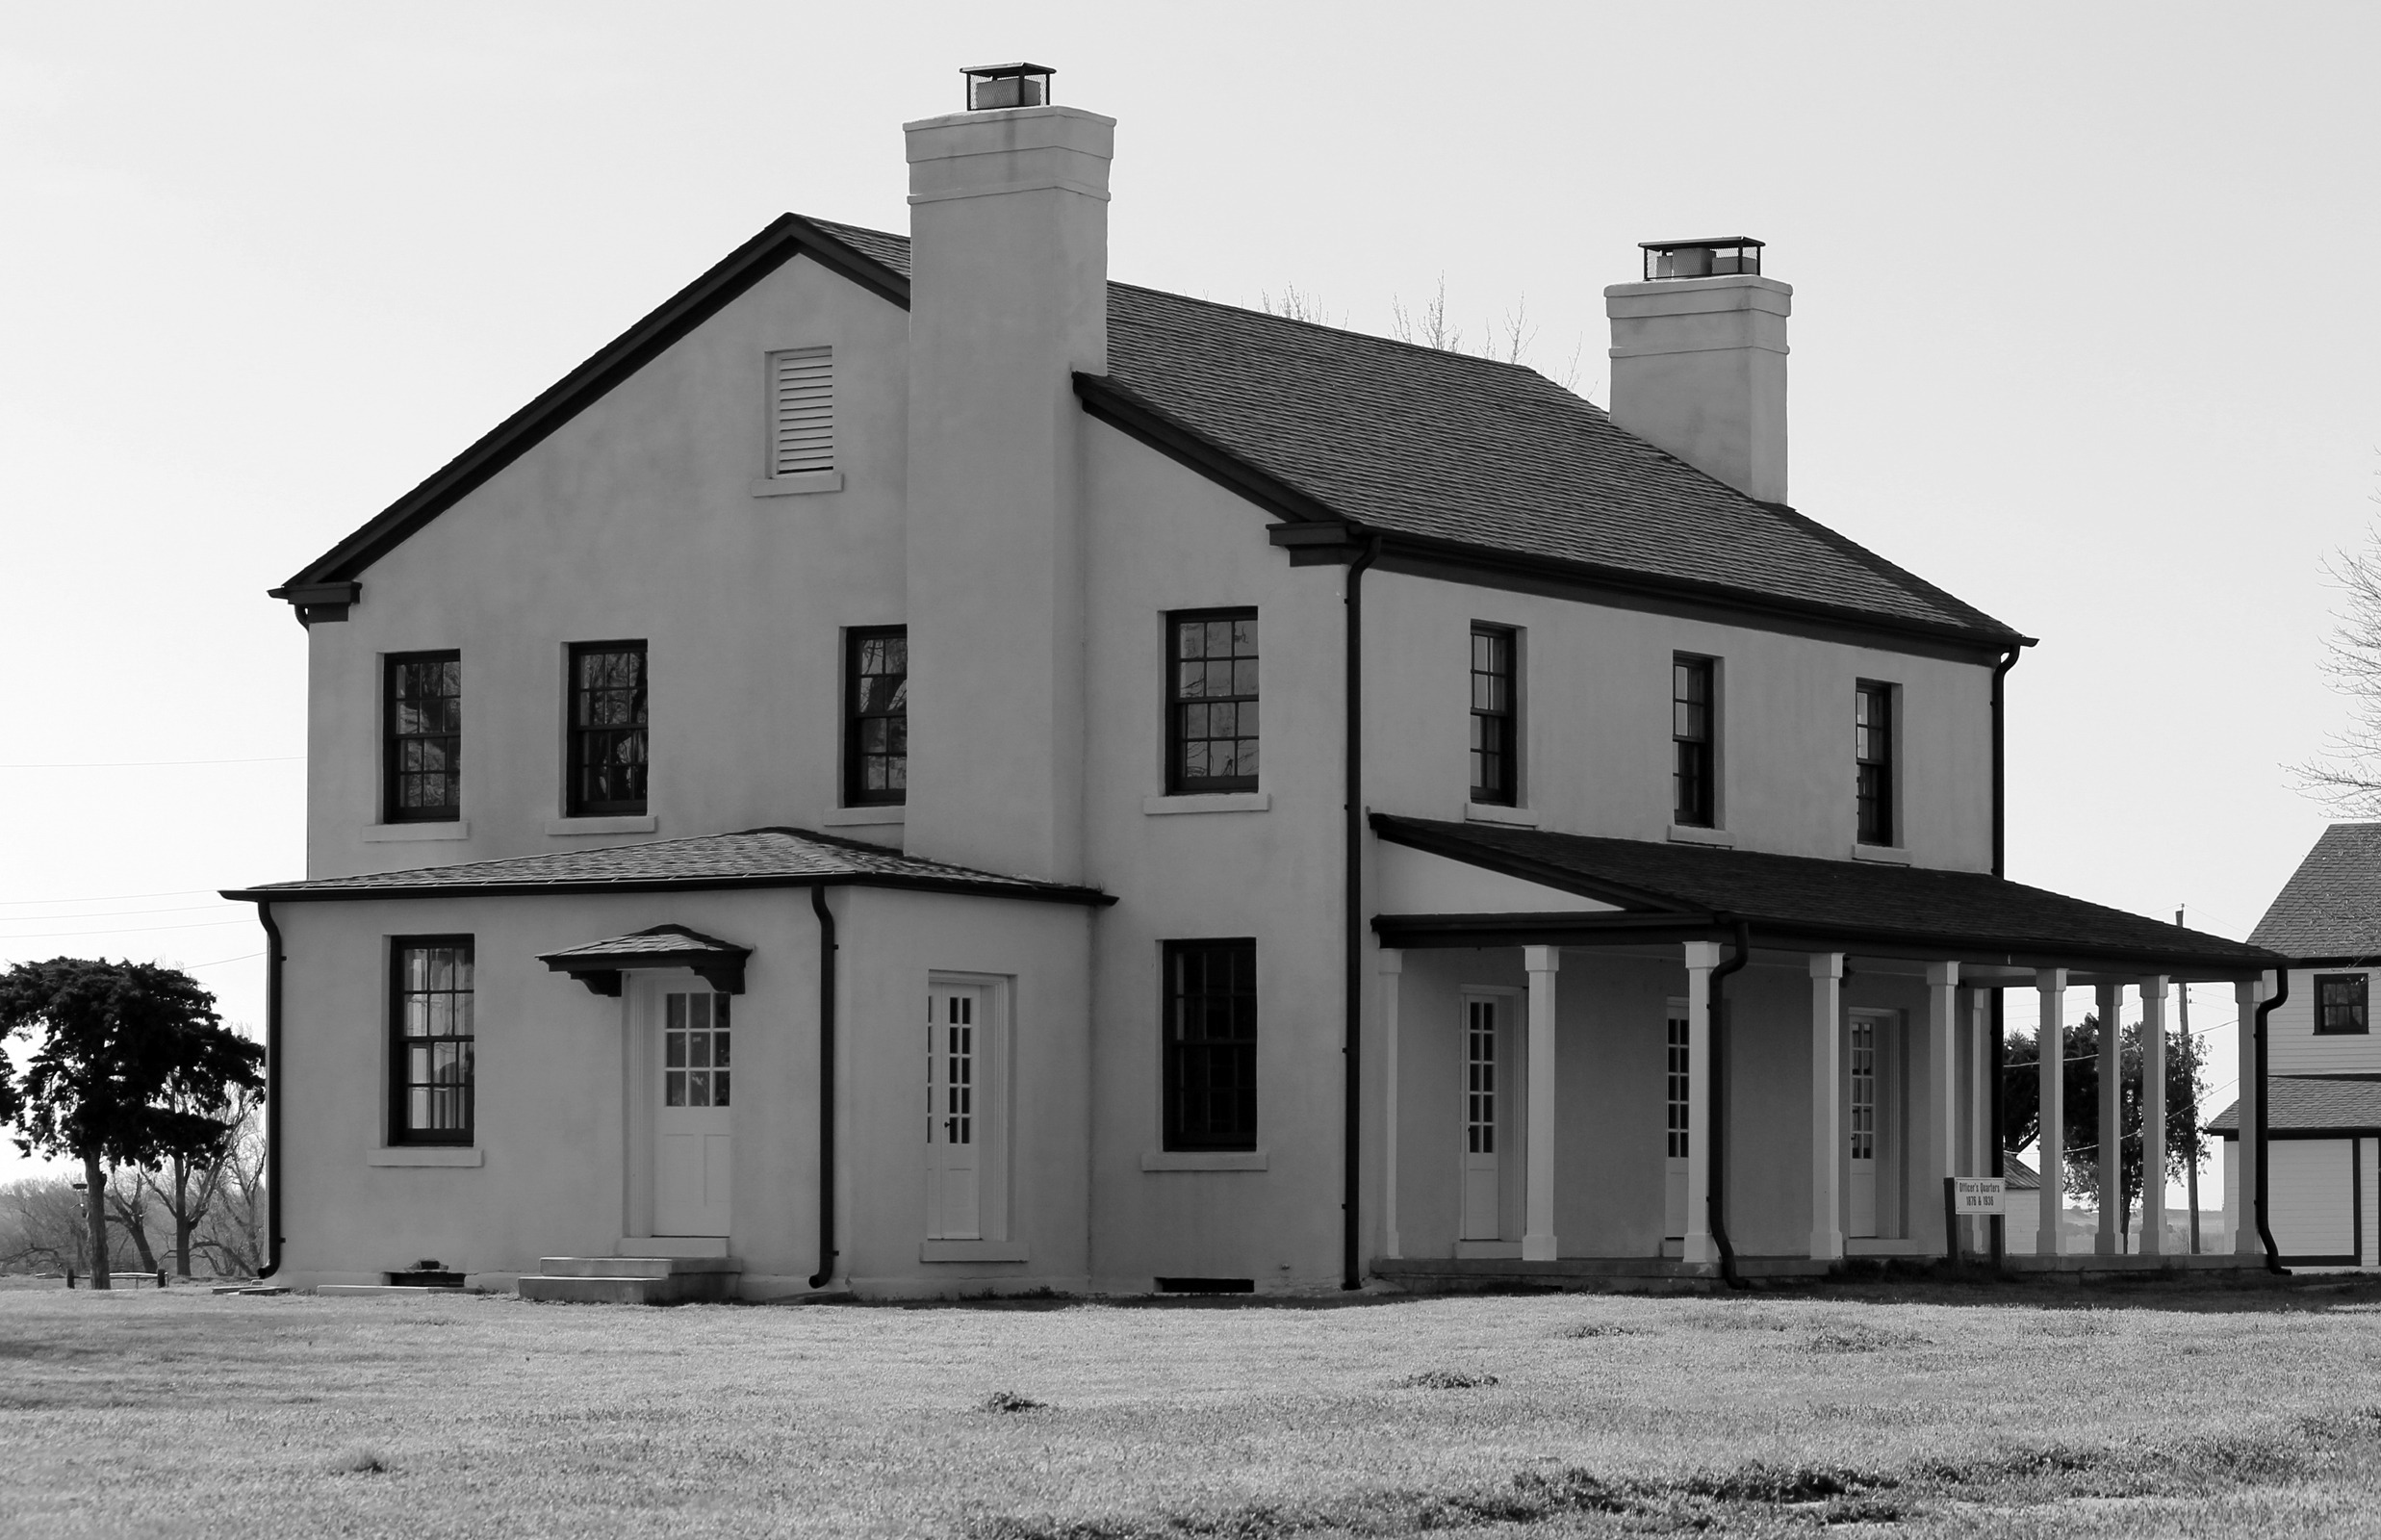
black and white, architecture, white, house, town, building, home, cottage, castle, landmark, facade, church, historic, monochrome, place of worship, fortress, farmhouse, history, fort, historical, us, estate, oklahoma, monochrome photography, residential area, fort reno